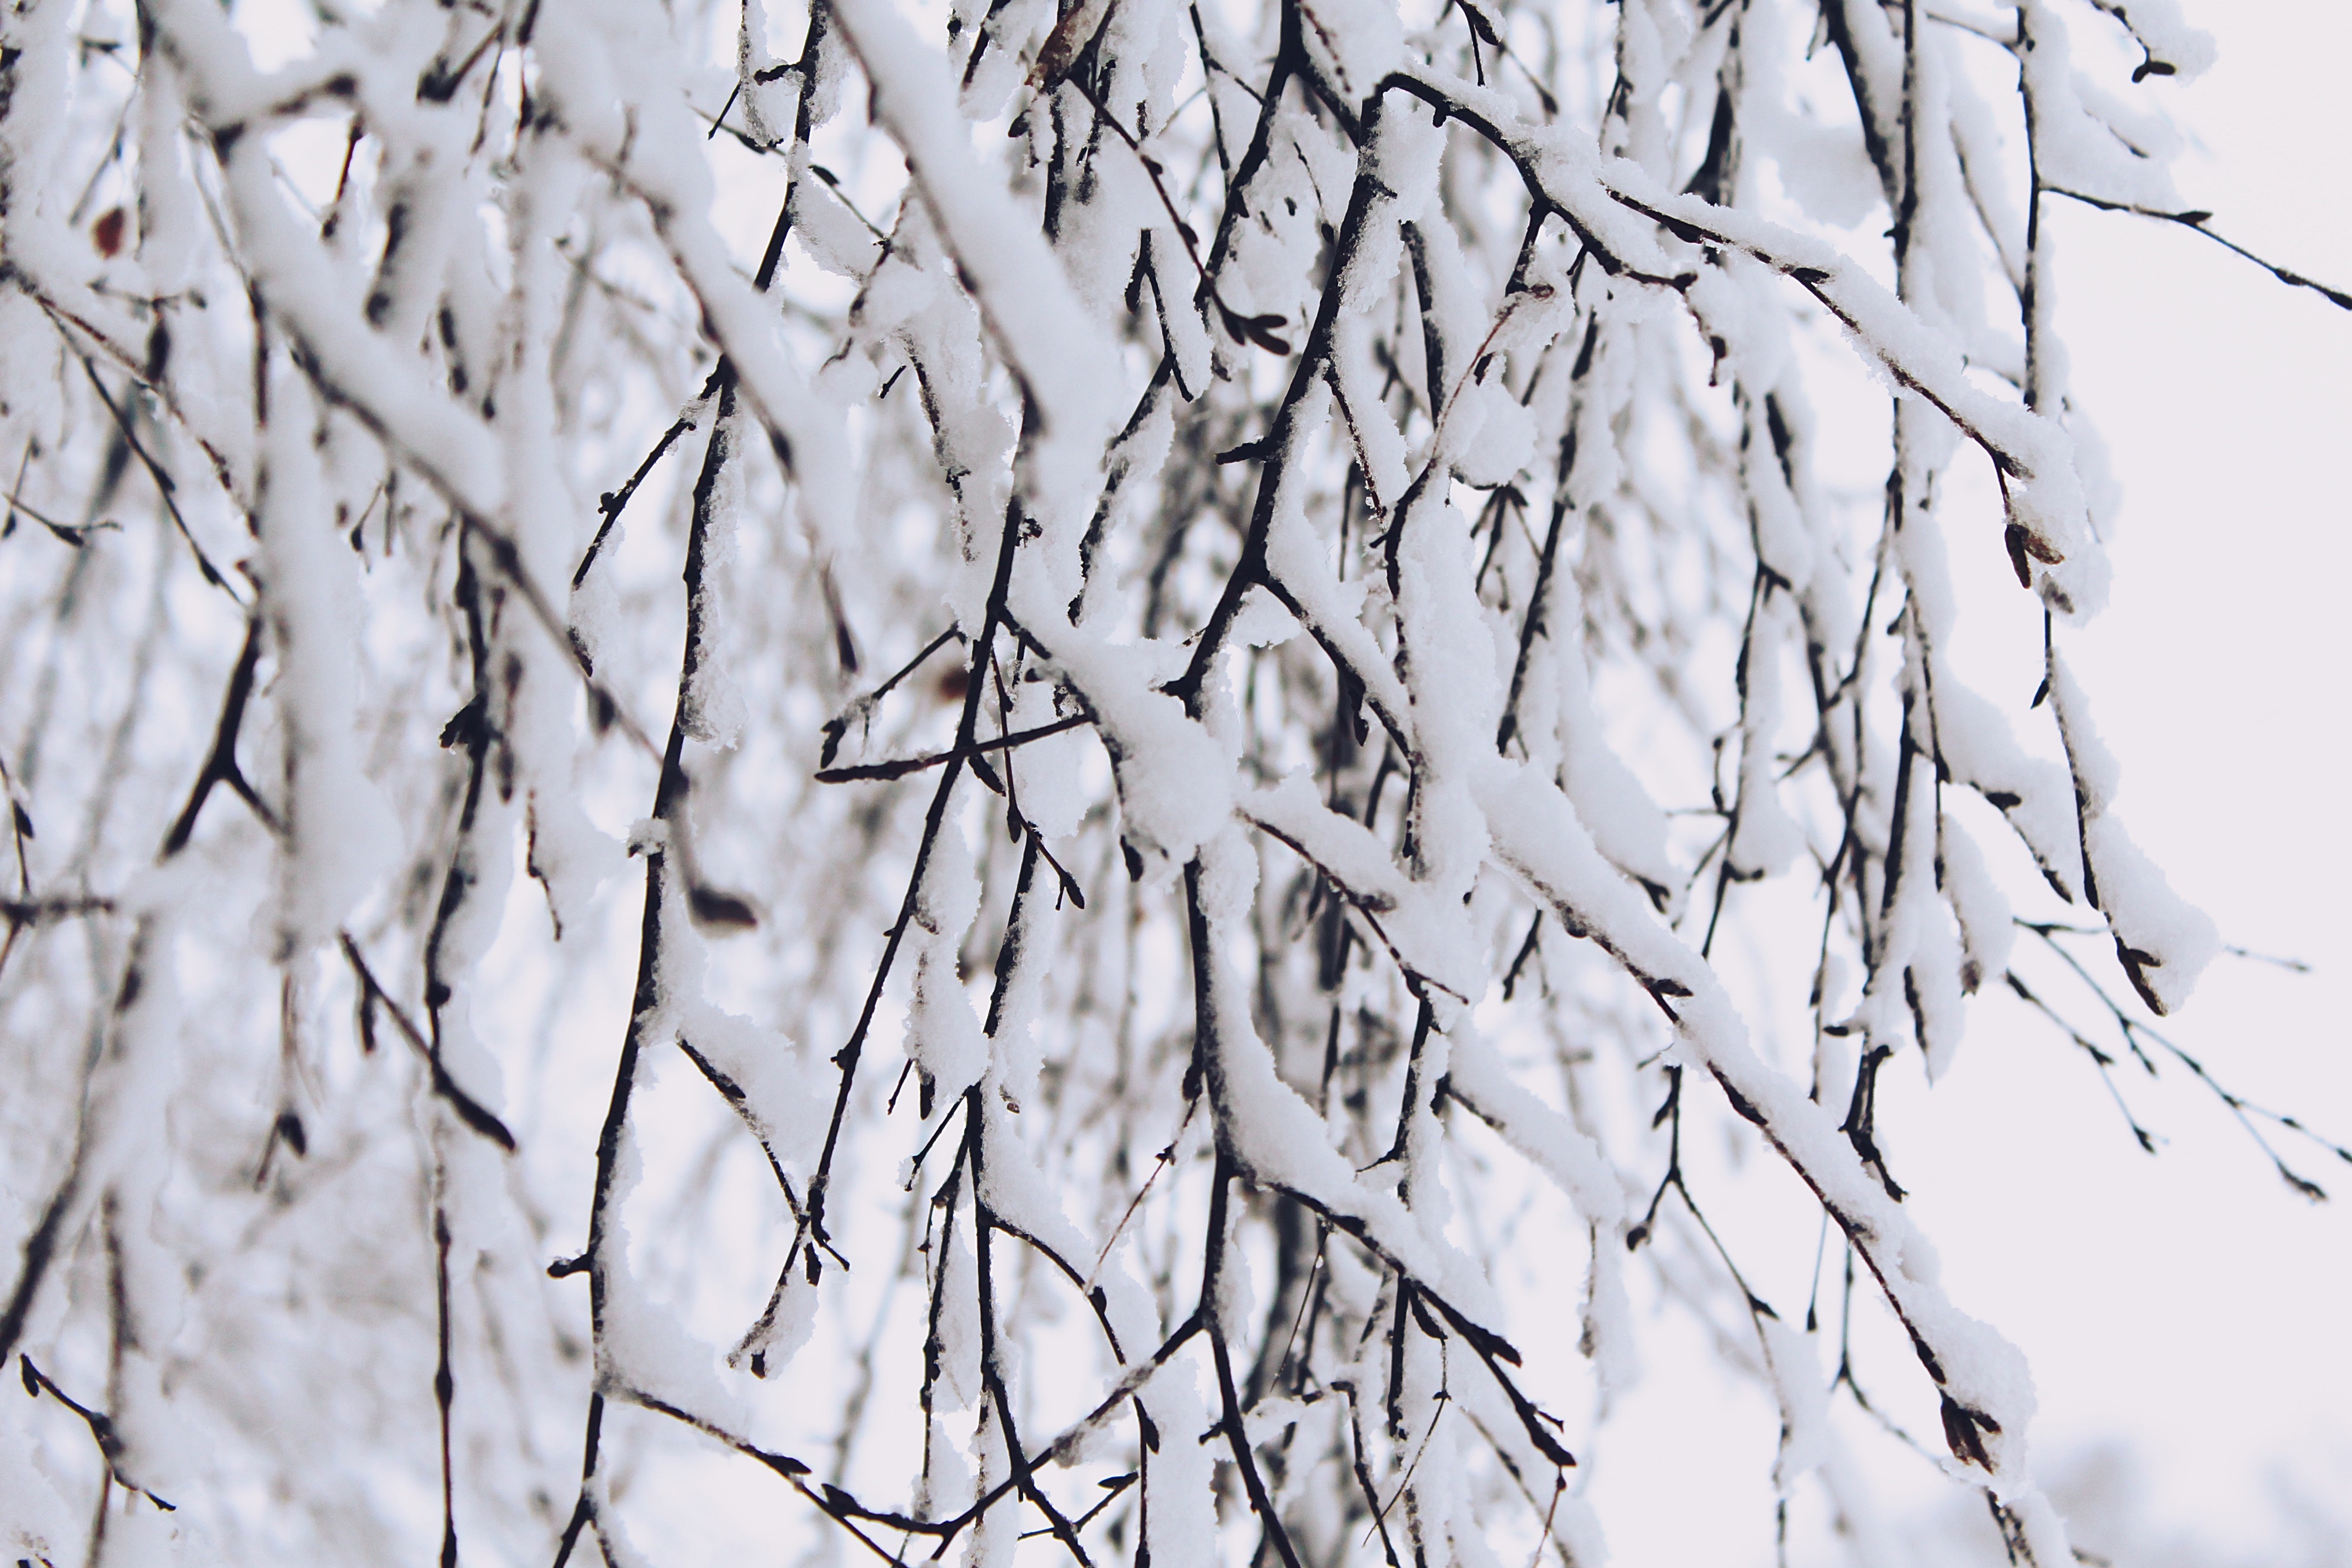
tree, nature, branch, snow, cold, winter, black and white, plant, white, frost, ice, birch, weather, snowy, monochrome, season, twig, aesthetic, branches, winter dream, wintry, winter magic, winter forest, freezing, winter mood, snowed in, snow magic, covered branches, woody plant